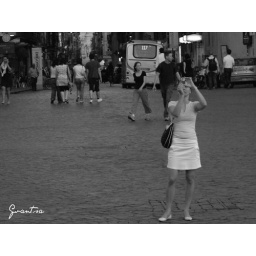
girl in white